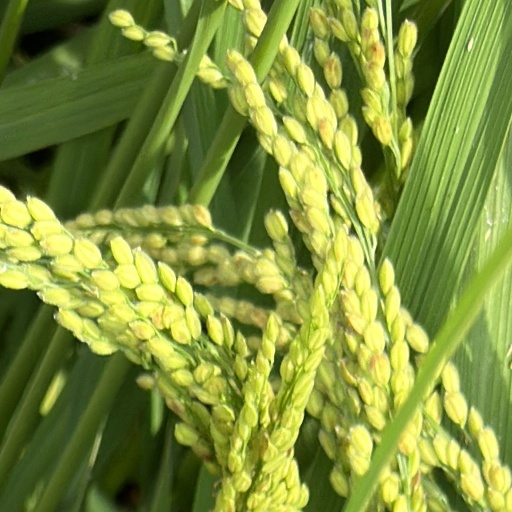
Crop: rice